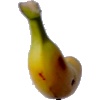
Label: Banana Lady Finger 1